Tonkin Highway

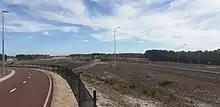
Interchange of Tonkin Highway and The Promenade/Birralee Road in 2020

Tonkin Highway commences at a roundabout interchange with Brand Highway and Great Northern Highway near the town of Muchea in the Shire of Chittering of the Wheatbelt region. The highway is a continuation of Great Northern Highway to/from the north of Western Australia with direction signage including Port Hedland some away. The interchange is characterised by both the installation of curvy green street lighting known as "wiggle poles" on both the bridge passing over the roundabout as well as on the westbound approach to the roundabout as well as a large road train assembly area to the southeast of the interchange.